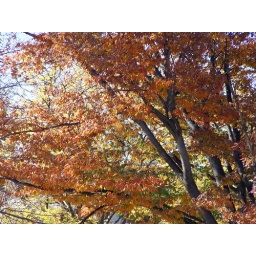
tree framed against the sky 6